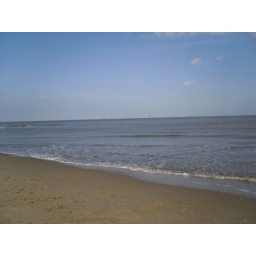
First time on the beach in over a year. Missed it! Even though sand hurts.